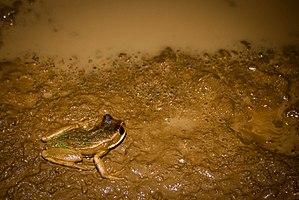
Gastrotheca litonedis est une espèce d'amphibiens de la famille des Hemiphractidae.